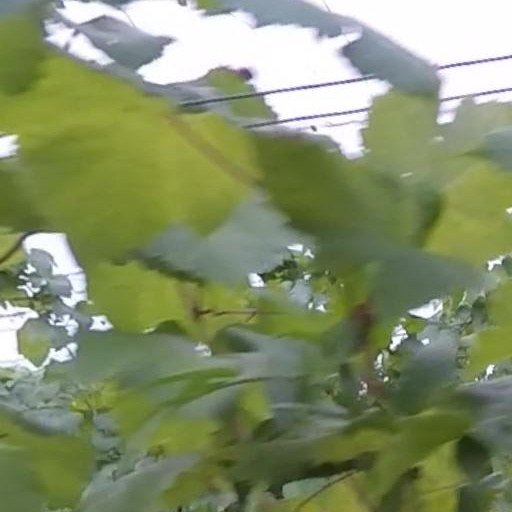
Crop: grape